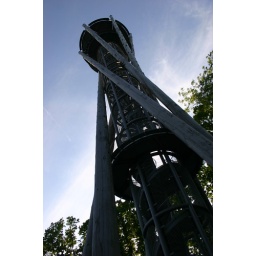
tower in the black forest